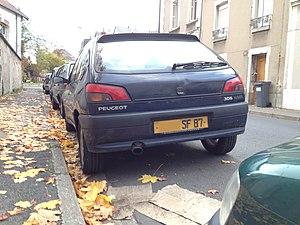
Peugeot 306 Eden Park
La Peugeot 306 est une automobile compacte du constructeur français Peugeot, commercialisée de 1993 à 2002. Elle a été produite à près de 3 millions d'exemplaires.